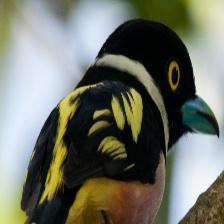
Species: BLACK AND YELLOW BROADBILL
Scientific name: EURYLAIMUS OCHROMALUS